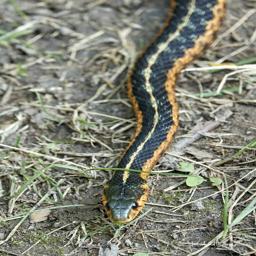
Animal: snakes